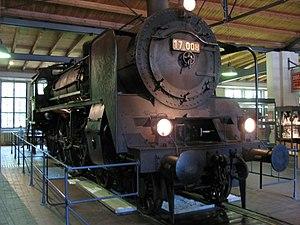
Schwartzkopff est le nom constructeur donnée aux locomotives produites de 1867 à 1945 par l'entreprise allemande créée par Louis Schwartzkopff, devenue en 1870 la société anonyme Berliner Maschinenbau AG.